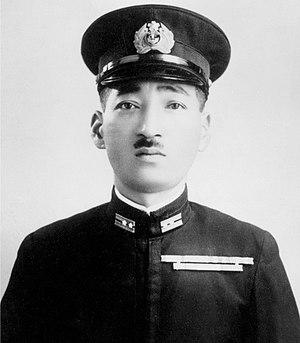
Mitsuo Fuchida était un capitaine de vaisseau de l'aviation de la Marine impériale japonaise et un pilote avant et pendant la Seconde Guerre mondiale. À bord d'un avion torpilleur Nakajima B5N2 type 97 Modèle 1 il prit la tête de la première vague d'avions lors de l'attaque de Pearl Harbor, le 7 décembre 1941 puis commanda lors du bombardement de Darwin le 19 février 1942. Atteint d'une appendicite, il ne put participer à la bataille de Midway. Après la capitulation du Japon en septembre 1945, il se convertit au christianisme.